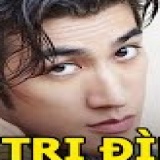
diễn viên Lý Trị Đình